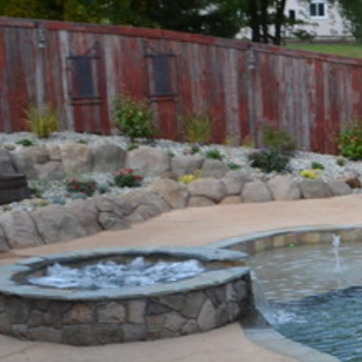
Material: stone